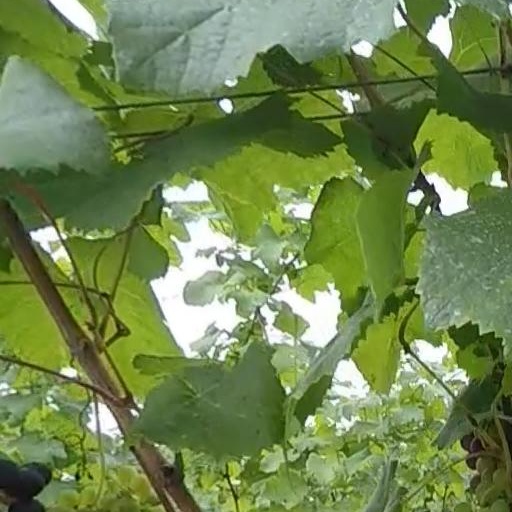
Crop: grape